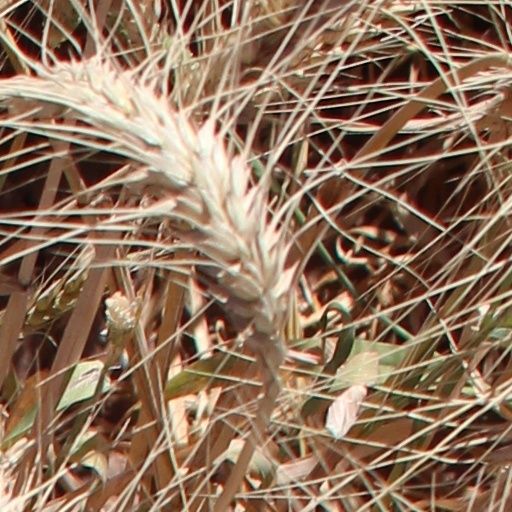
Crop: wheat